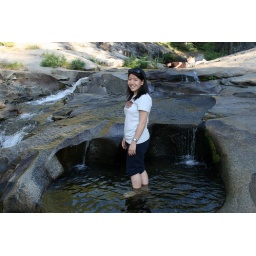
playing in the water at hume lake